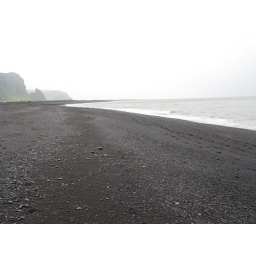
The black volcanic sand beach at Vik, the most southerly town in Iceland.